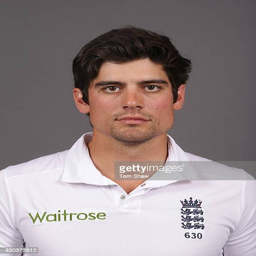
cricket player poses for a headshot during the portrait session